Women in agriculture in India

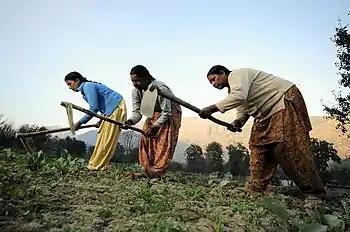

India has an economy bound to its historical agricultural tradition. In the North, the Indus valley and Brahmaputra region are critical agricultural areas with water supplied by the Ganges and monsoon season. Agriculture is a way of life for the majority of India's population; based on 2011 World Bank data, only 17.5% of India's gross domestic product (GDP) is accounted for by agricultural production. Women are an important but often overlooked population involved in India's agricultural production—they represent the majority of the agricultural labor force in India. Women's participation in the agrarian labor force plays out in various ways, impacting their economic independence, their decision-making abilities, their agency and access to education and health services. Many women in farming communities suffer poverty and marginalization, and issues of gender inequality.